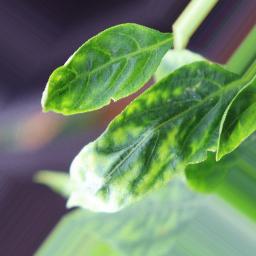
Label: mites_and_trips